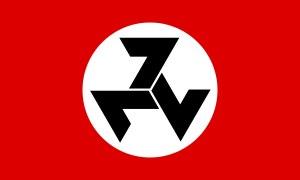
Le Mouvement de résistance afrikaner est un groupuscule néonazi sud-africain prônant la suprématie blanche et la restauration des républiques boers du XIXᵉ siècle au sein de l'Afrique du Sud.